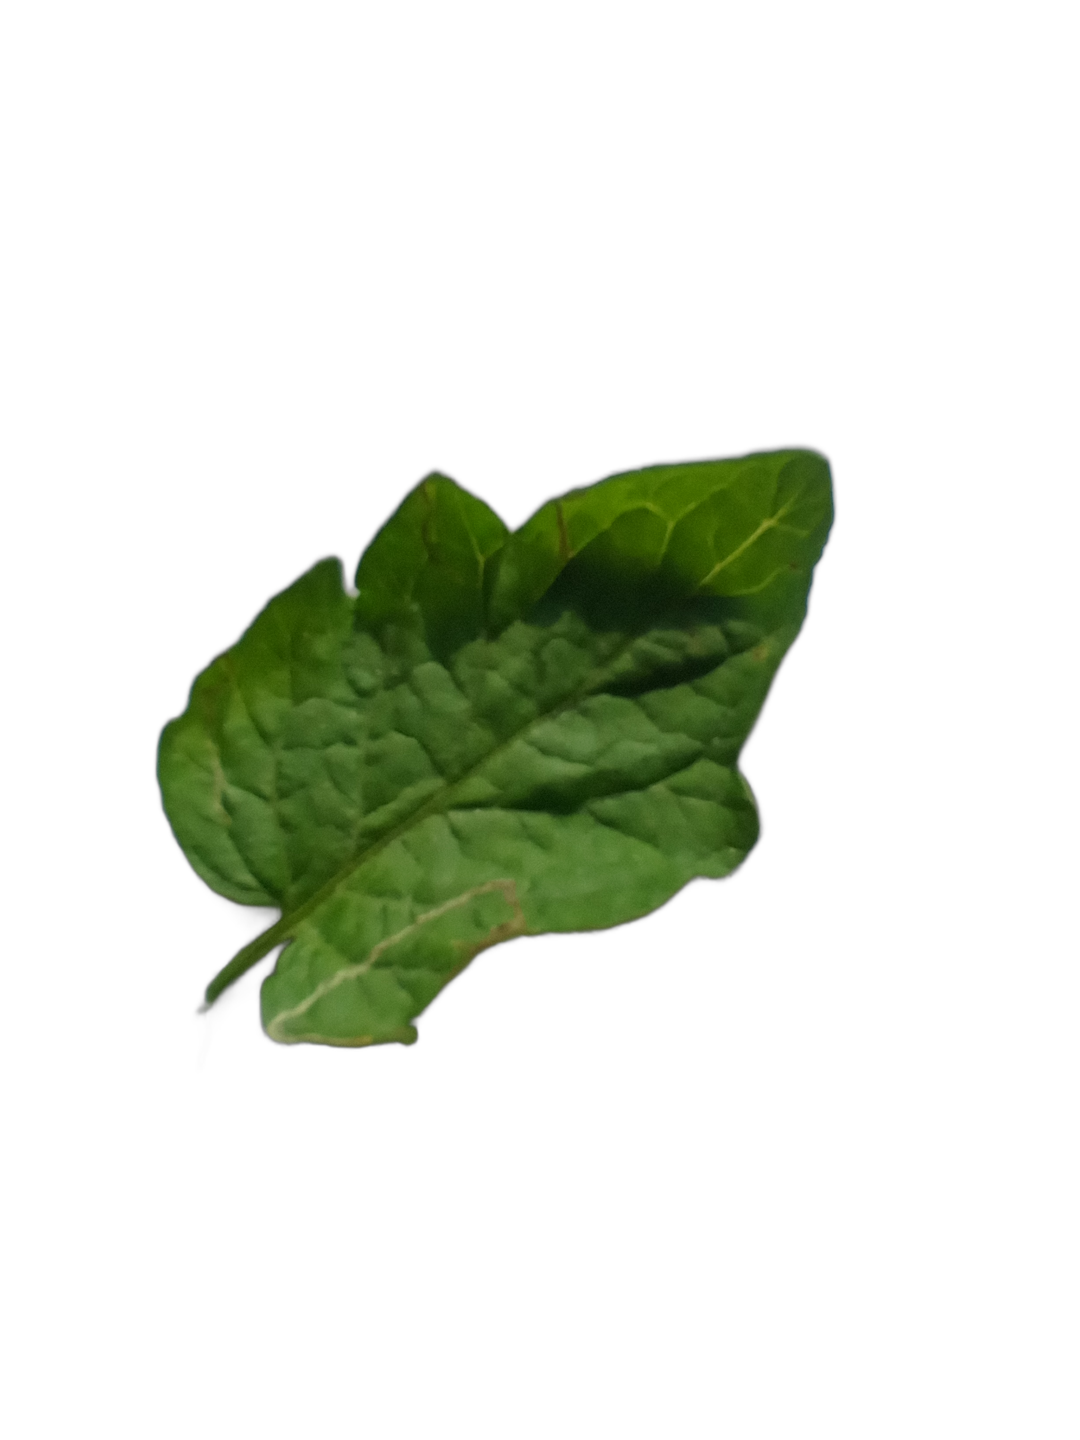
Crop: Tomato
Label: Mosaic